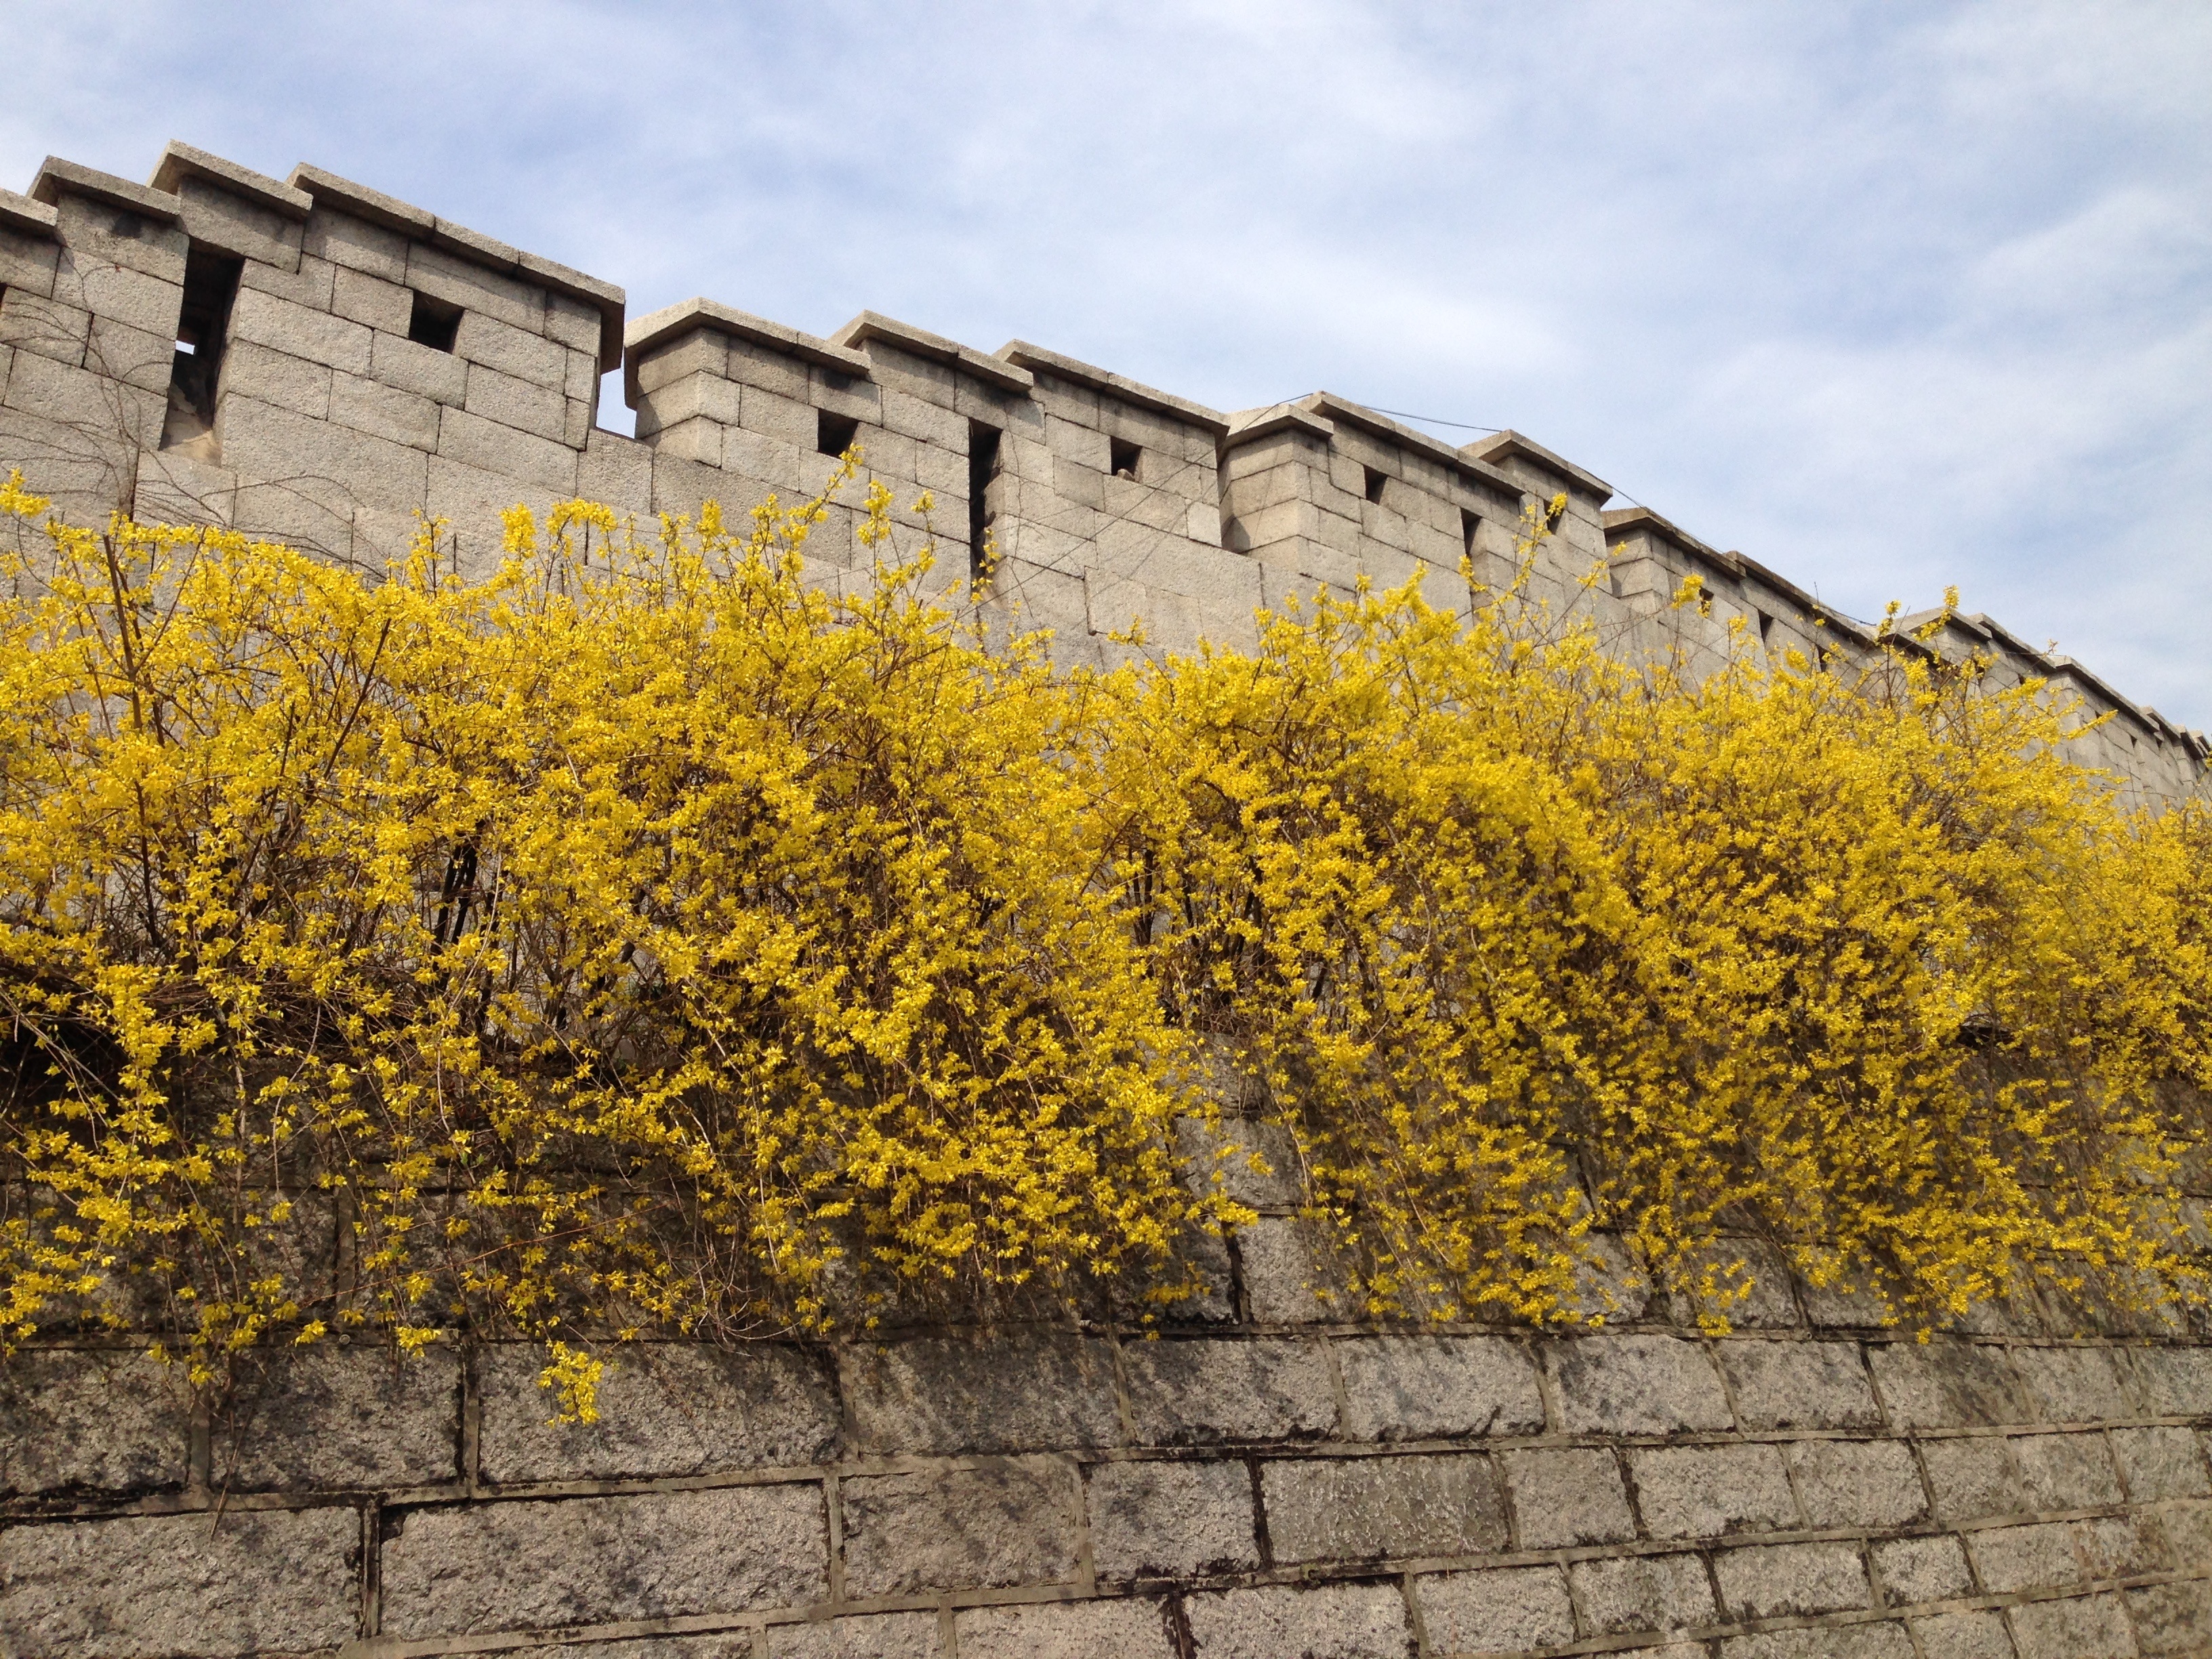
tree, plant, leaf, flower, wall, asphalt, autumn, castle, facade, yellow, shrub, forsythia, namsan, sungkyunkwan university next way, woody plant